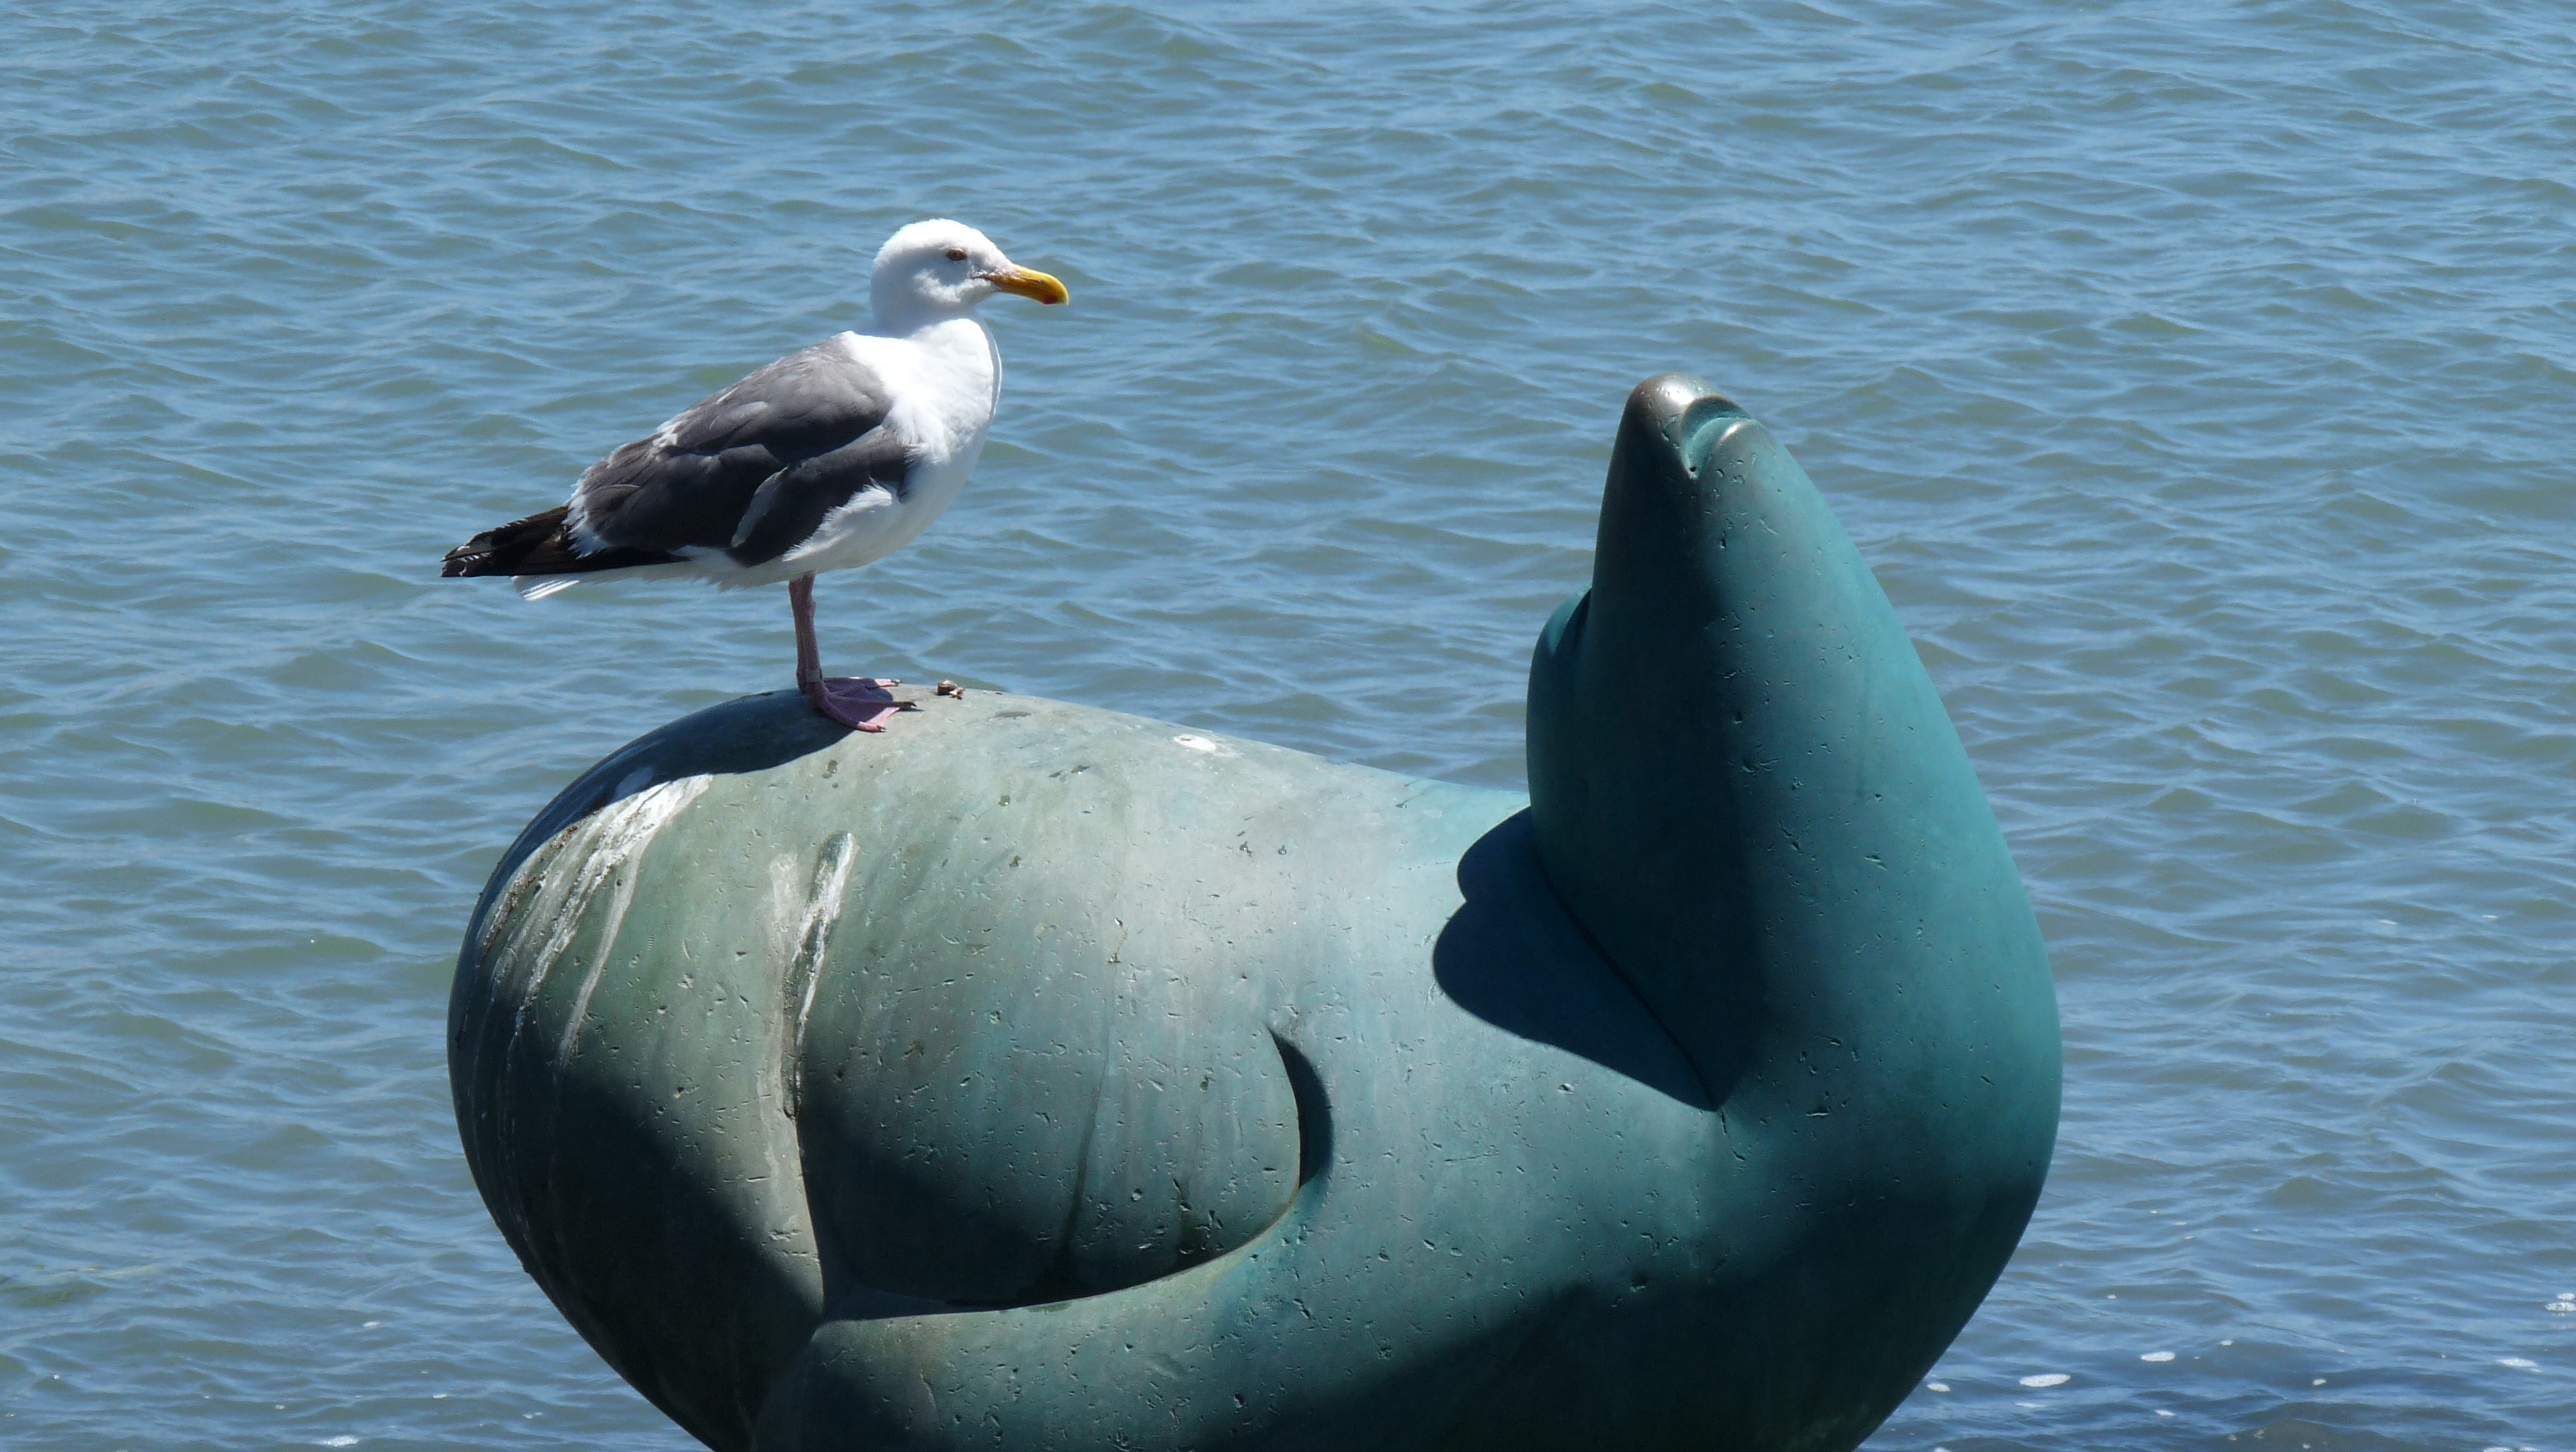
beach, sea, water, bird, seabird, seagull, statue, seal, fauna, vertebrate, water bird